Seoul National University Hospital massacre

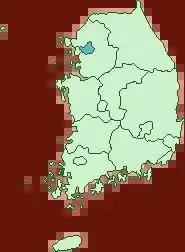
Seoul, South Korea

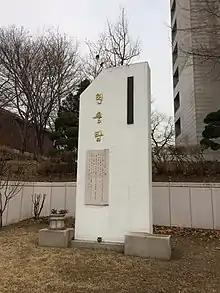
Memorial to victims of the Seoul National University Hospital Massacre

The Seoul National University Hospital massacre was a massacre of 700 to 900 doctors, nurses, inpatient civilians, and wounded soldiers by the Korean People's Army (KPA) on 28 June 1950 at the Seoul National University Hospital, Seoul district of South Korea. During the First Battle of Seoul, the KPA wiped out one platoon which guarded Seoul National University Hospital on 28 June 1950. They massacred medical personnel, inpatients and wounded soldiers. The Korean People's Army shot or buried the people alive. The civilian victims alone numbered 900. According to South Korean Ministry of National Defense, the victims included 100 wounded South Korean soldiers.